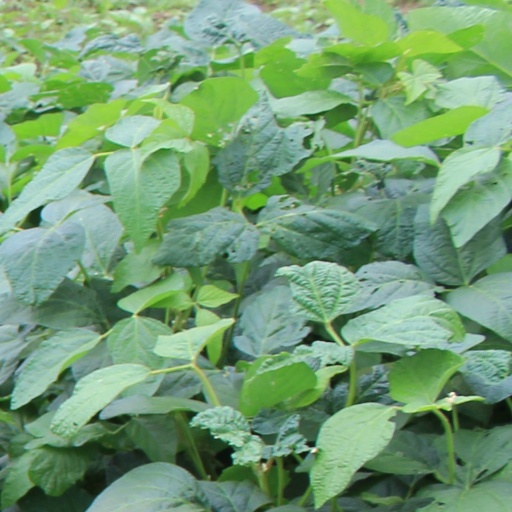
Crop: soybean